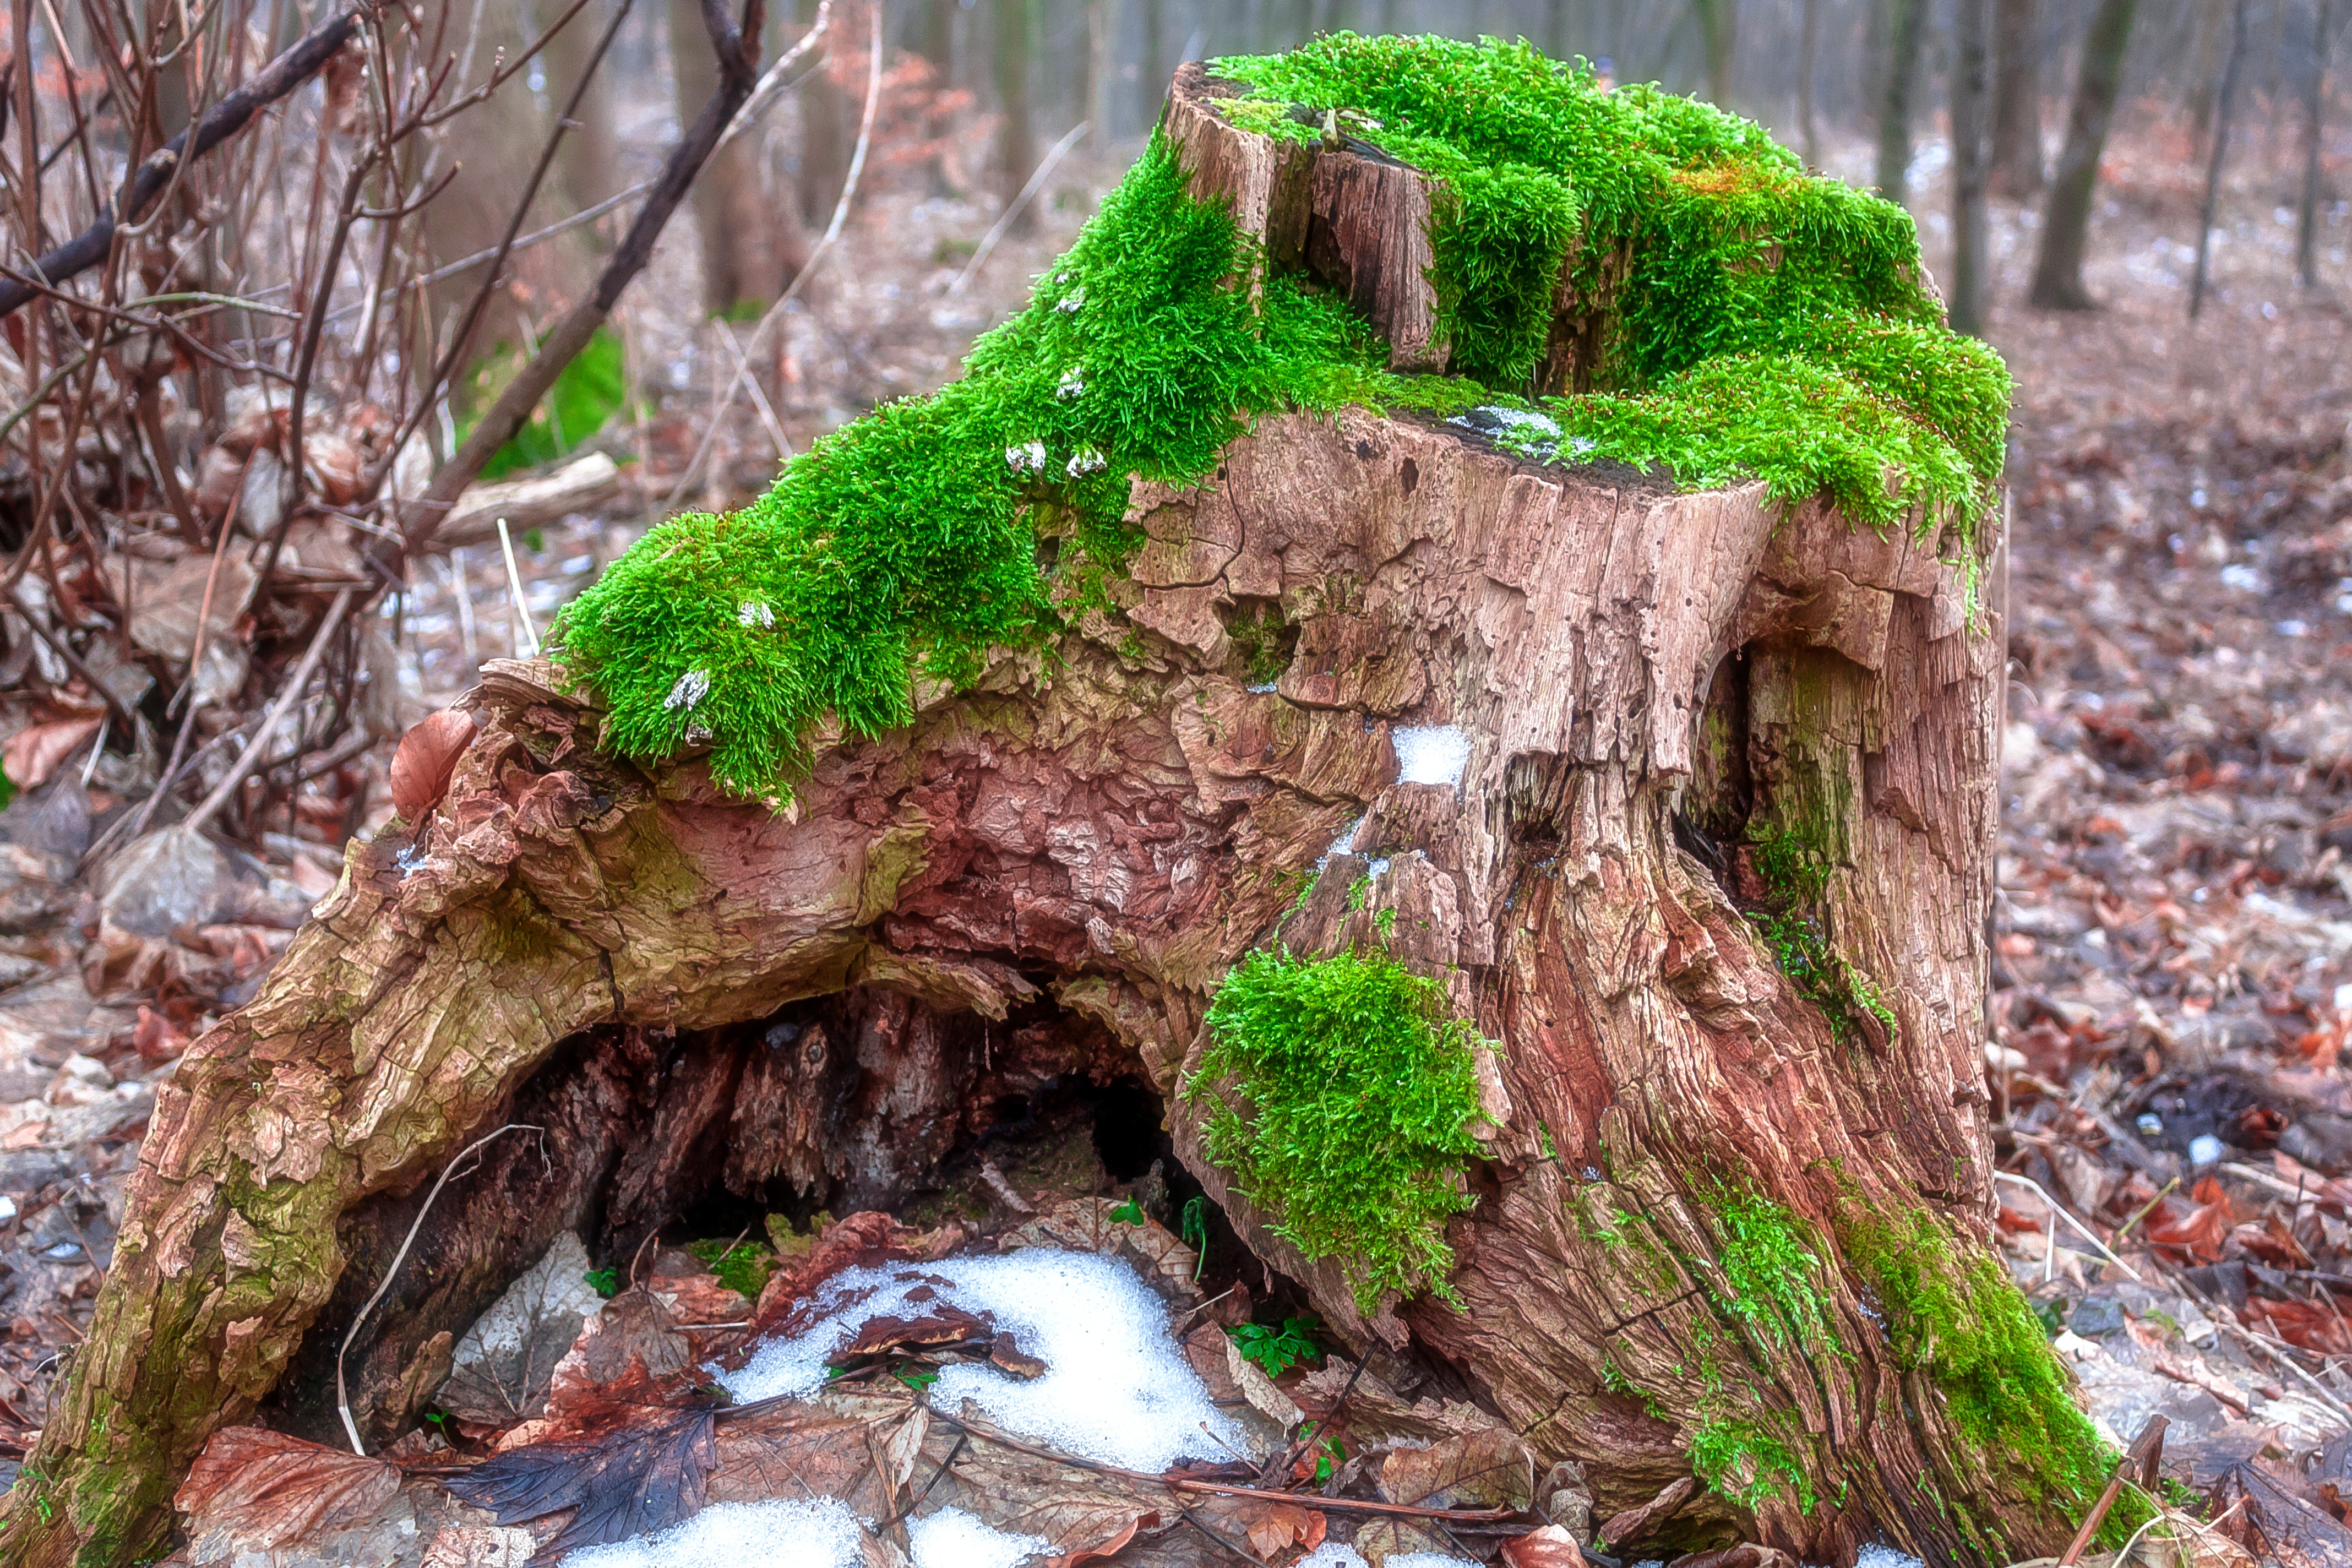
landscape, tree, nature, forest, branch, plant, flower, trunk, old, moss, green, soil, flora, houseplant, forest floor, lazy, rainforest, rot, woodland, tree stump, autumn forest, bonsai, tree trunks, bemoost, morsch, woody plant, land plant, non vascular land plant